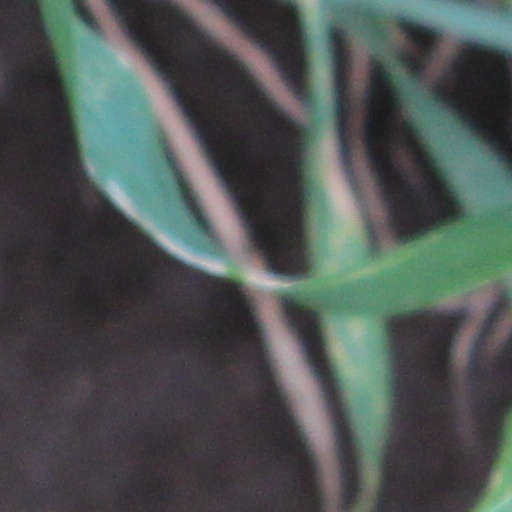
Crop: wheat